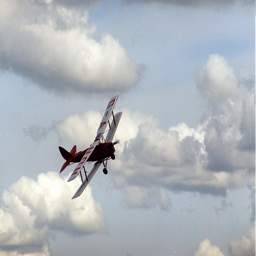
A biplane flying through a blue cloud filled sky.
An old fashioned bi plane flying through the sky
A flight taking a turn in the sky.
A cute little vintage plane flying amongst the clouds.
An airplane is shown up in the clouds.